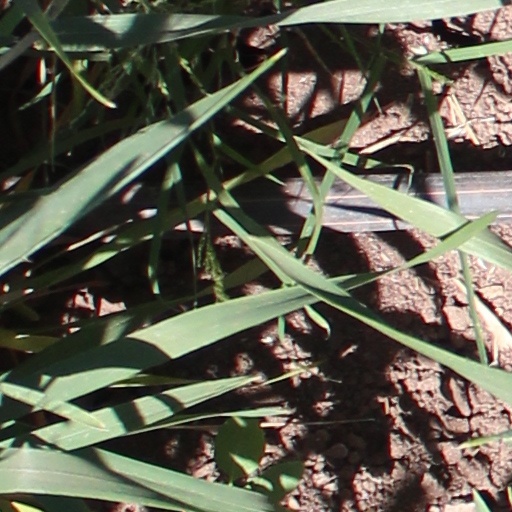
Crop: wheat